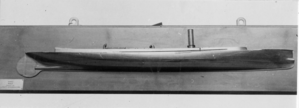
Rolf (skib, 1882)
Model af Rolf på Sjöhistoriska Museet.
Model af Rolf på Sjöhistoriska Museet.
Den svenske torpedobåd Rolf blev søsat i 1880 og gjorde tjeneste i den svenske marine fra 1882. Båden betragtes som den første "rigtige" svenske topedobåd, og den gjorde under forskellige navne tjeneste indtil 1919.